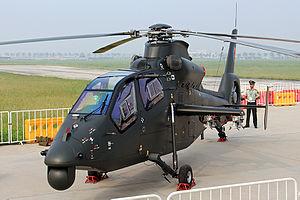
Le Harbin WZ-19 est un hélicoptère de reconnaissance et d'attaque chinois. Le WZ-19 est une version armée du Harbin Z-9W. Il est en quelque sorte le cousin éloigné du Eurocopter AS365 Dauphin. Cet hélicoptère a été développé par HAMC pour équiper l'Armée populaire de libération.